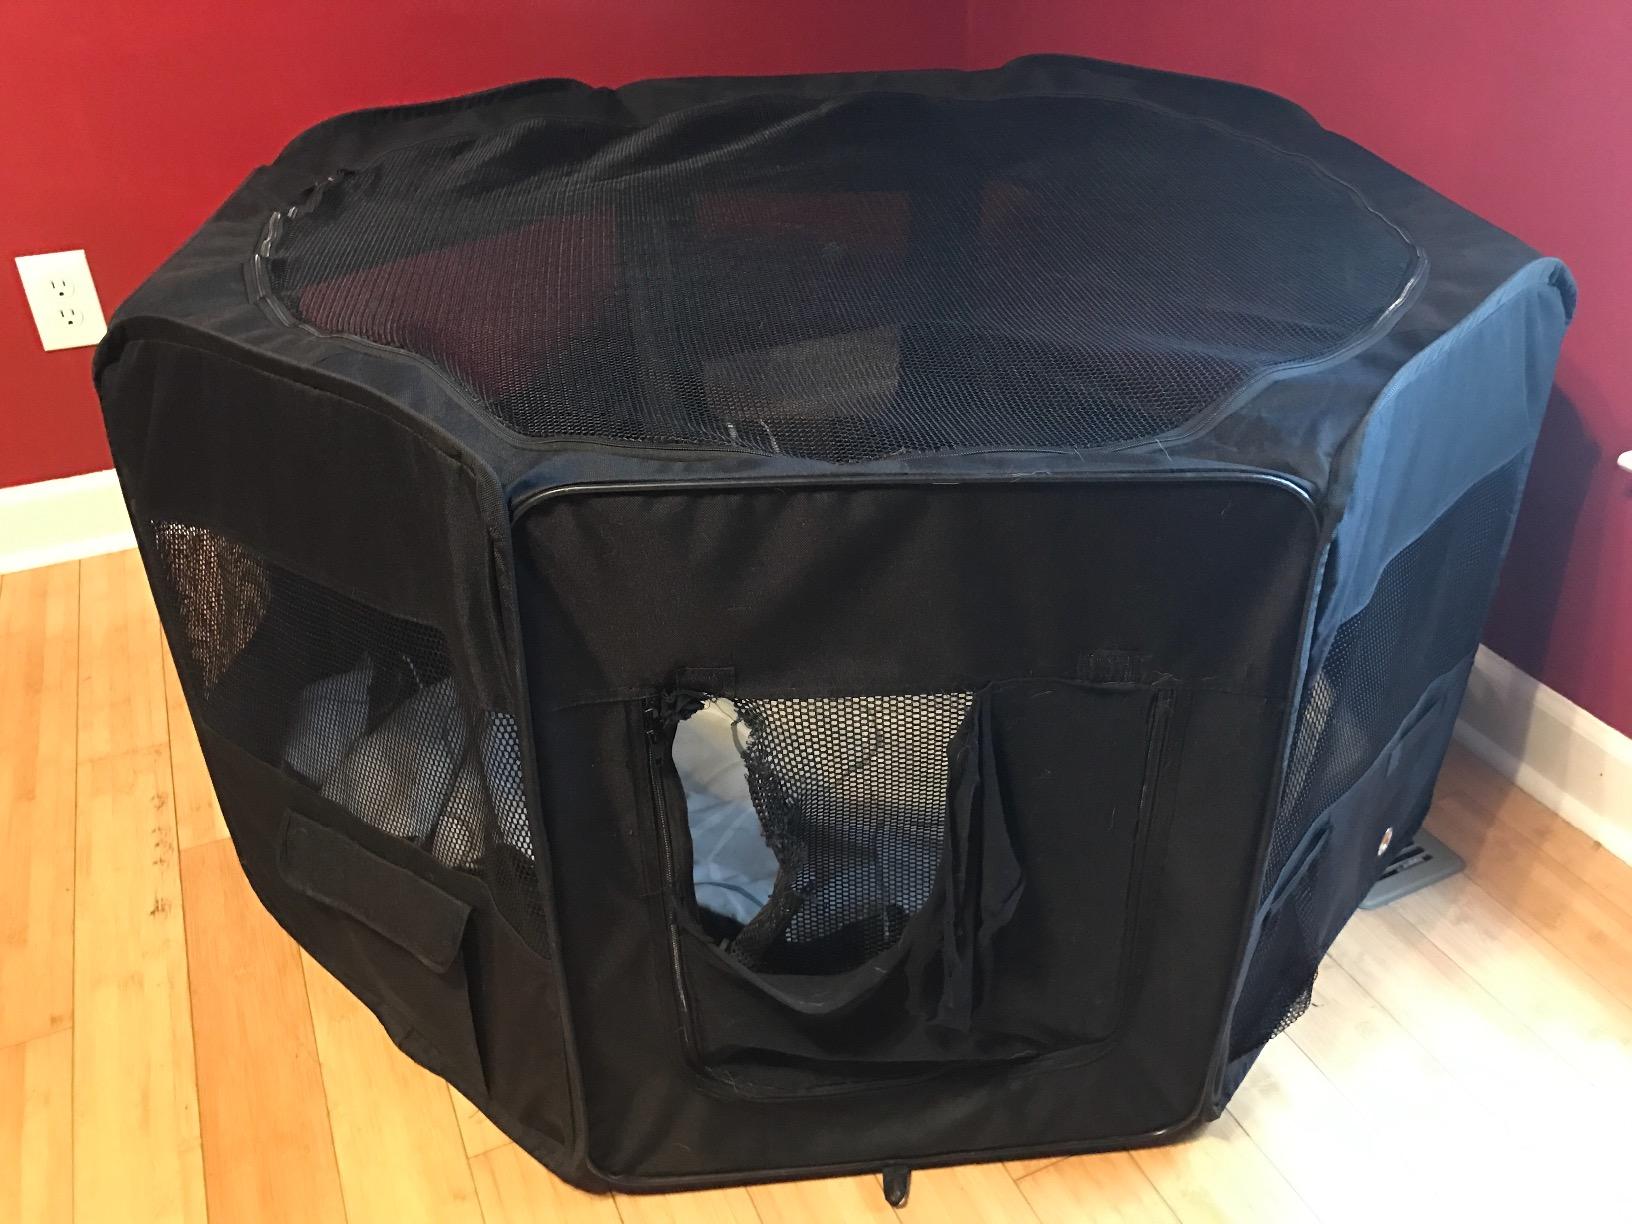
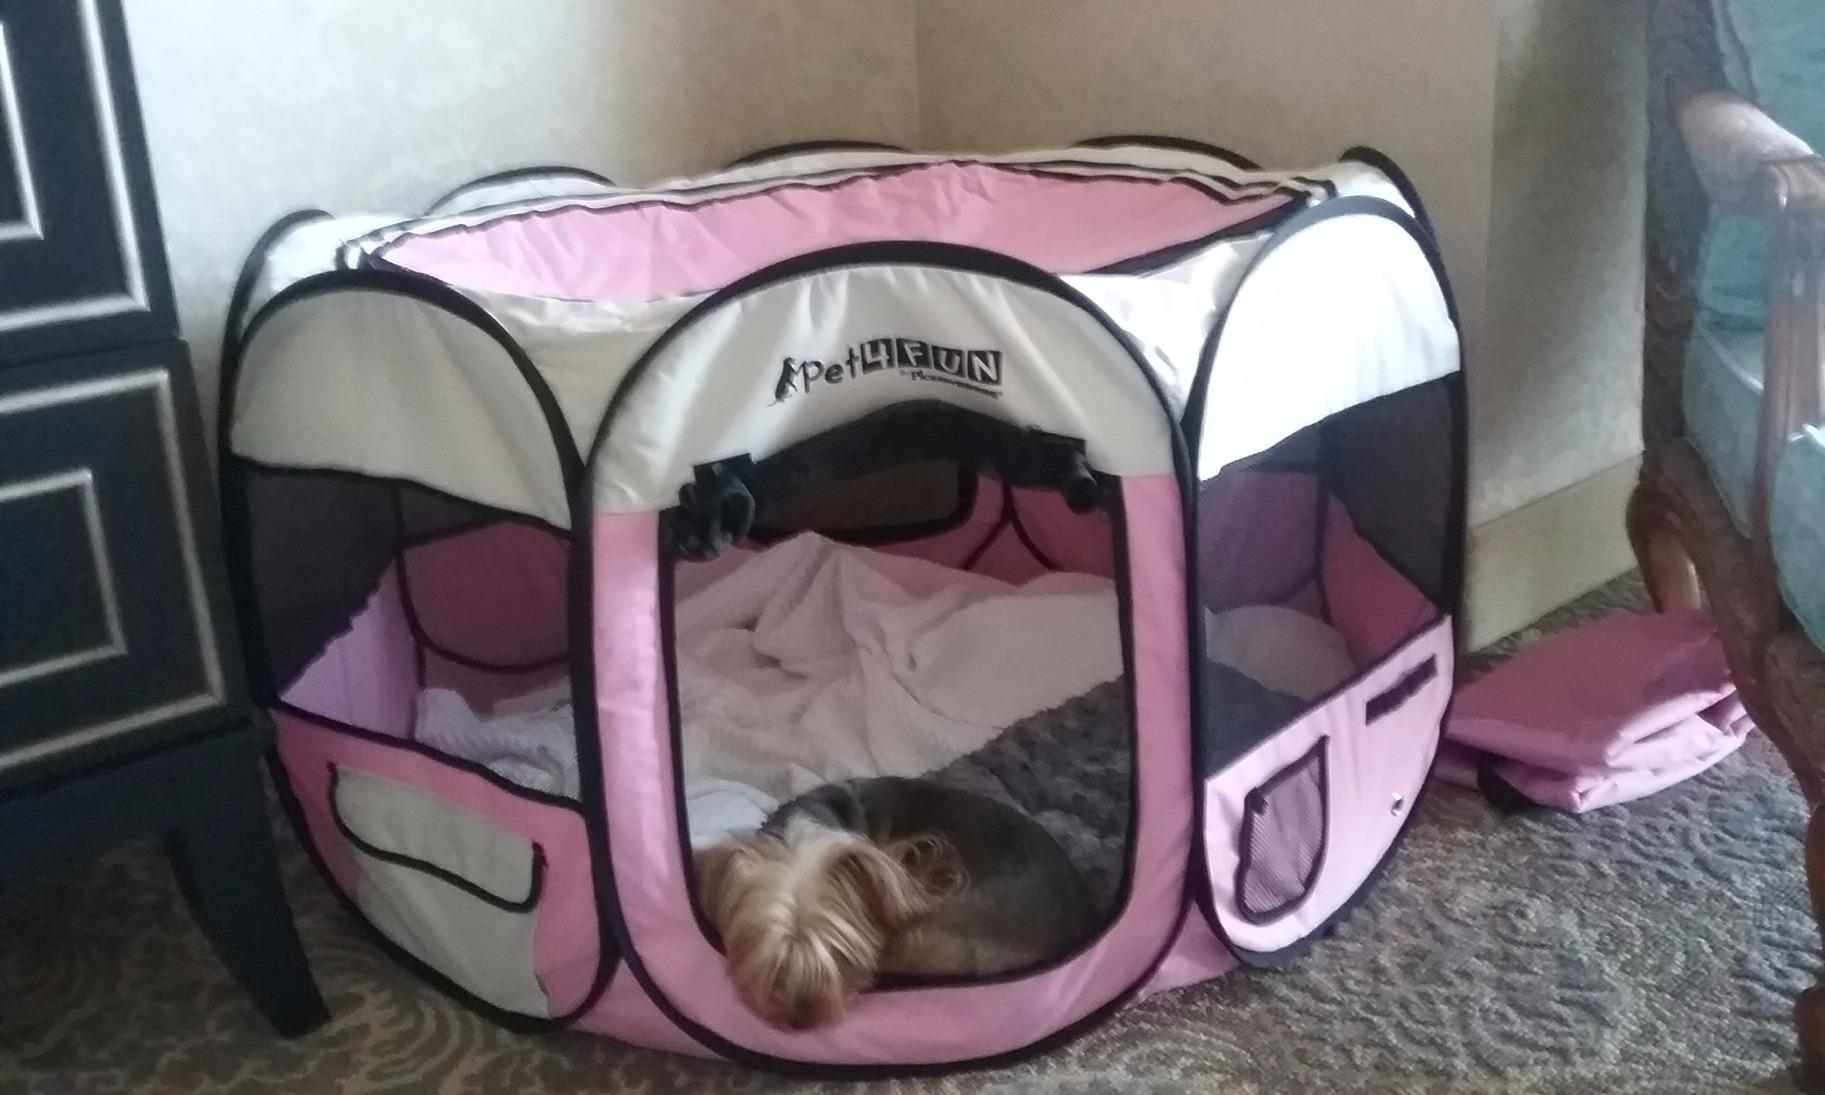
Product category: items_kennel
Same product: no